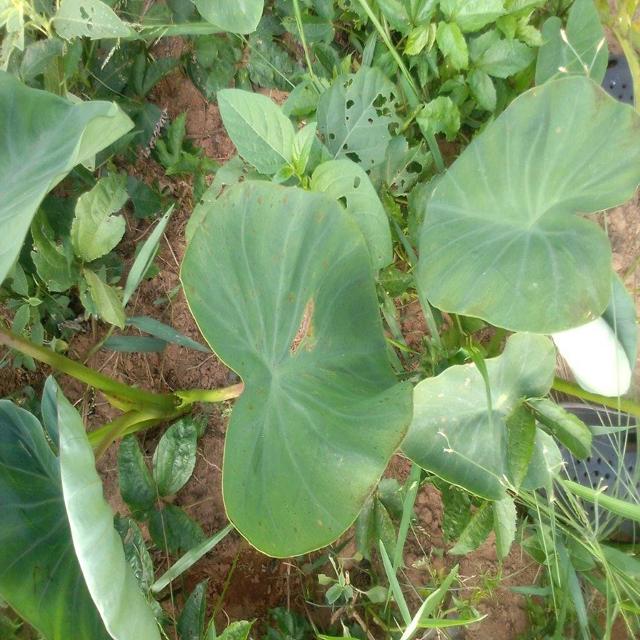
Label: Healthy